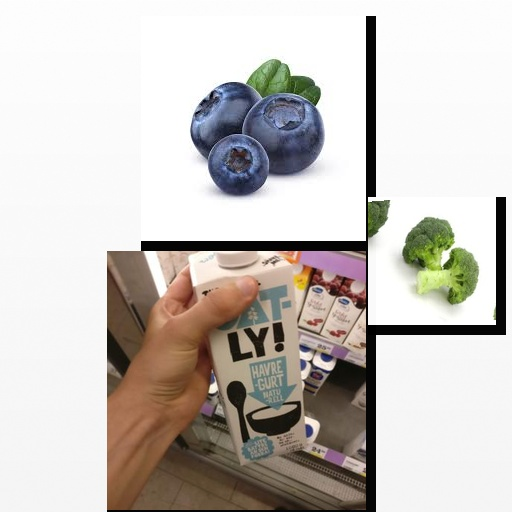
Food items: blueberry, broccoli, oat_yogurt